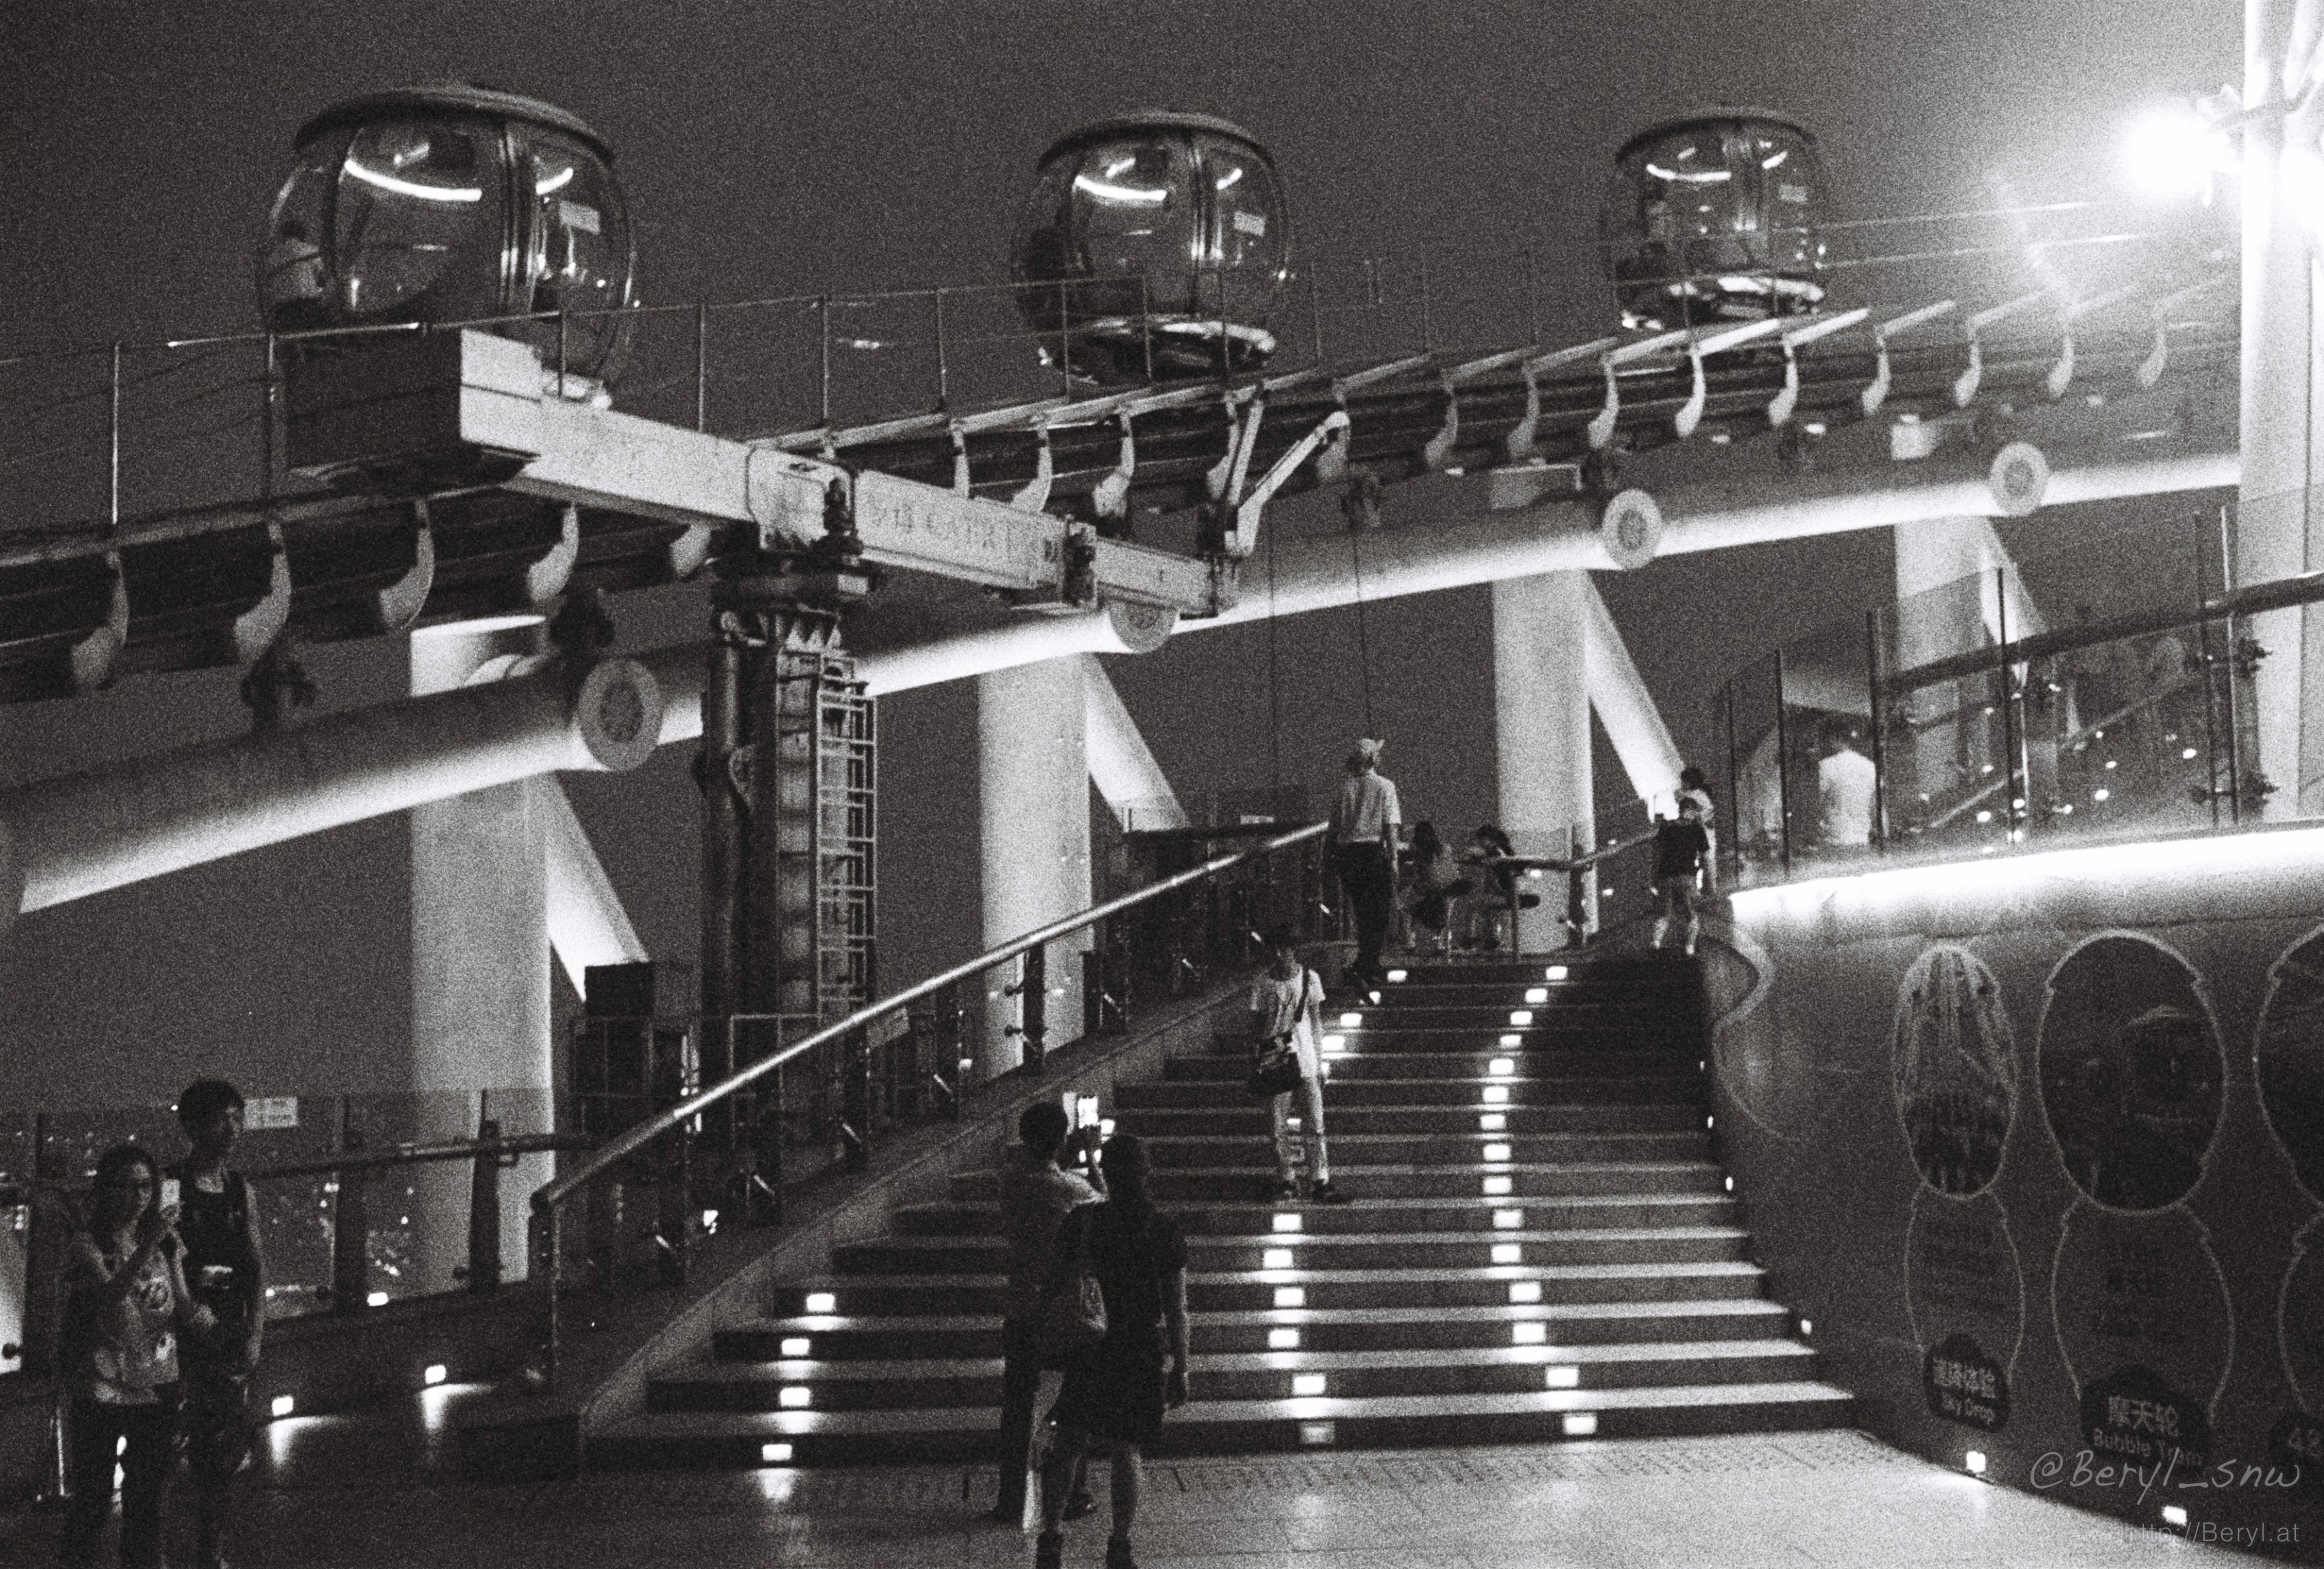
light, black and white, night, grain, peak, film, dark, high, vehicle, tower, rough, nikon, monochrome, lighting, 35mm, tall, canton, nikkor, f3, delta3200, ilford, highiso, cantontower, top, monochrome photography